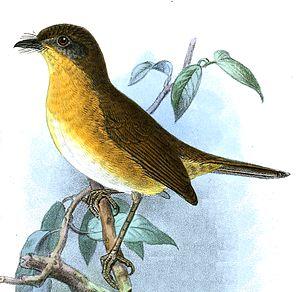
Sheppardia est un genre d’oiseau de la famille des Muscicapidae.